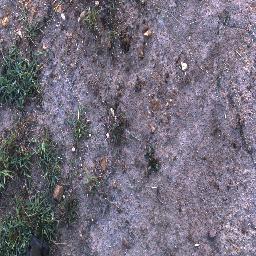
Label: negative